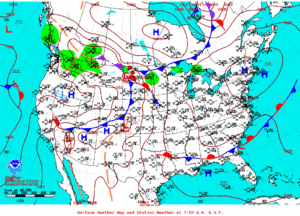
Carte météorologique de surface montrant la dépression se déplaçant lentement sur le sud de l'Alberta pendant qu'un anticyclone sur le nord des Prairies canadiennes lui bloque le chemin. Cette situation a causé des inondations importantes dans le sud de l'Alberta.
En juin 2013, la province de l'Alberta au Canada a reçu des pluies abondantes qui ont provoqué des inondations que le gouvernement albertain a qualifiées de pires de l'histoire de l'Alberta. Les régions longées par les rivières Bow, Elbow, Highwood, Sheep et Saskatchewan Sud et leurs affluents ont été particulièrement touchées. Plus de 27 états d'urgence locaux ont été déclarés et 28 centres d'urgence ont été mis en place alors que le niveau des eaux s'élevait ; plusieurs communautés ont été soumises à un ordre d'évacuation. Plus de 100 000 personnes ont été déplacées dans la région. La Gendarmerie royale du Canada a confirmé que trois personnes sont mortes noyées près de High River. Au 22 juin, 1 300 soldats de l'armée canadienne se trouvent sur place pour offrir de l'aide.